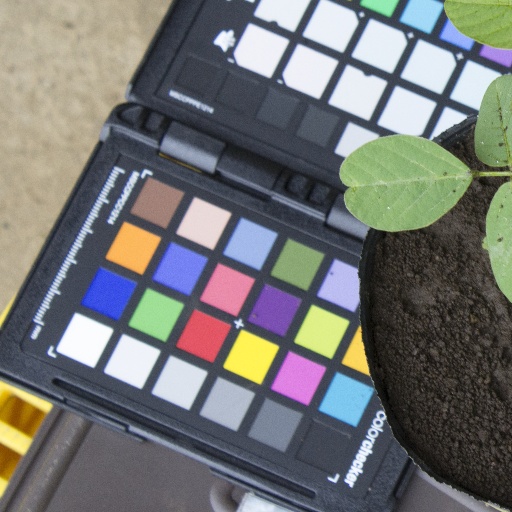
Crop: soybean